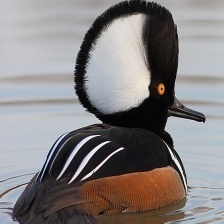
Species: HOODED MERGANSER
Scientific name: LOPHODYTES CUCULLATUS